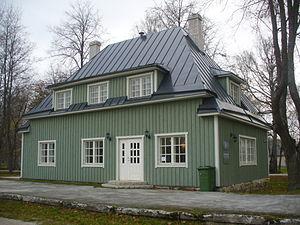
La commune de Nissi est une commune rurale d'Estonie au sud-ouest de la région d'Harju, au nord-ouest du pays, à environ 45 km de Tallinn. Sa superficie est de 264,9 km² et sa population, en diminution est de 3008 habitants.